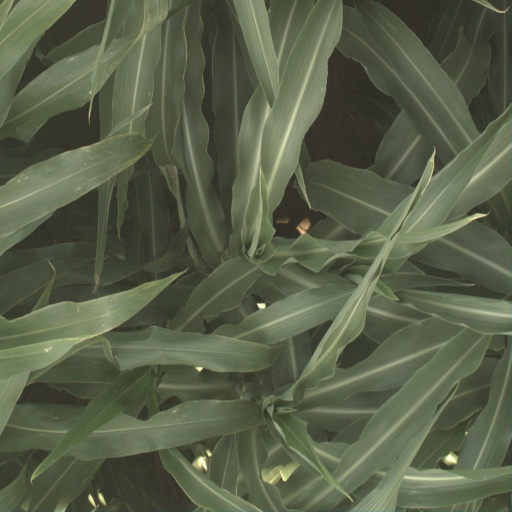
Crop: sorghum